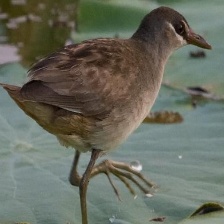
Species: WHITE BROWED CRAKE
Scientific name: AMAURORNIS CINEREA